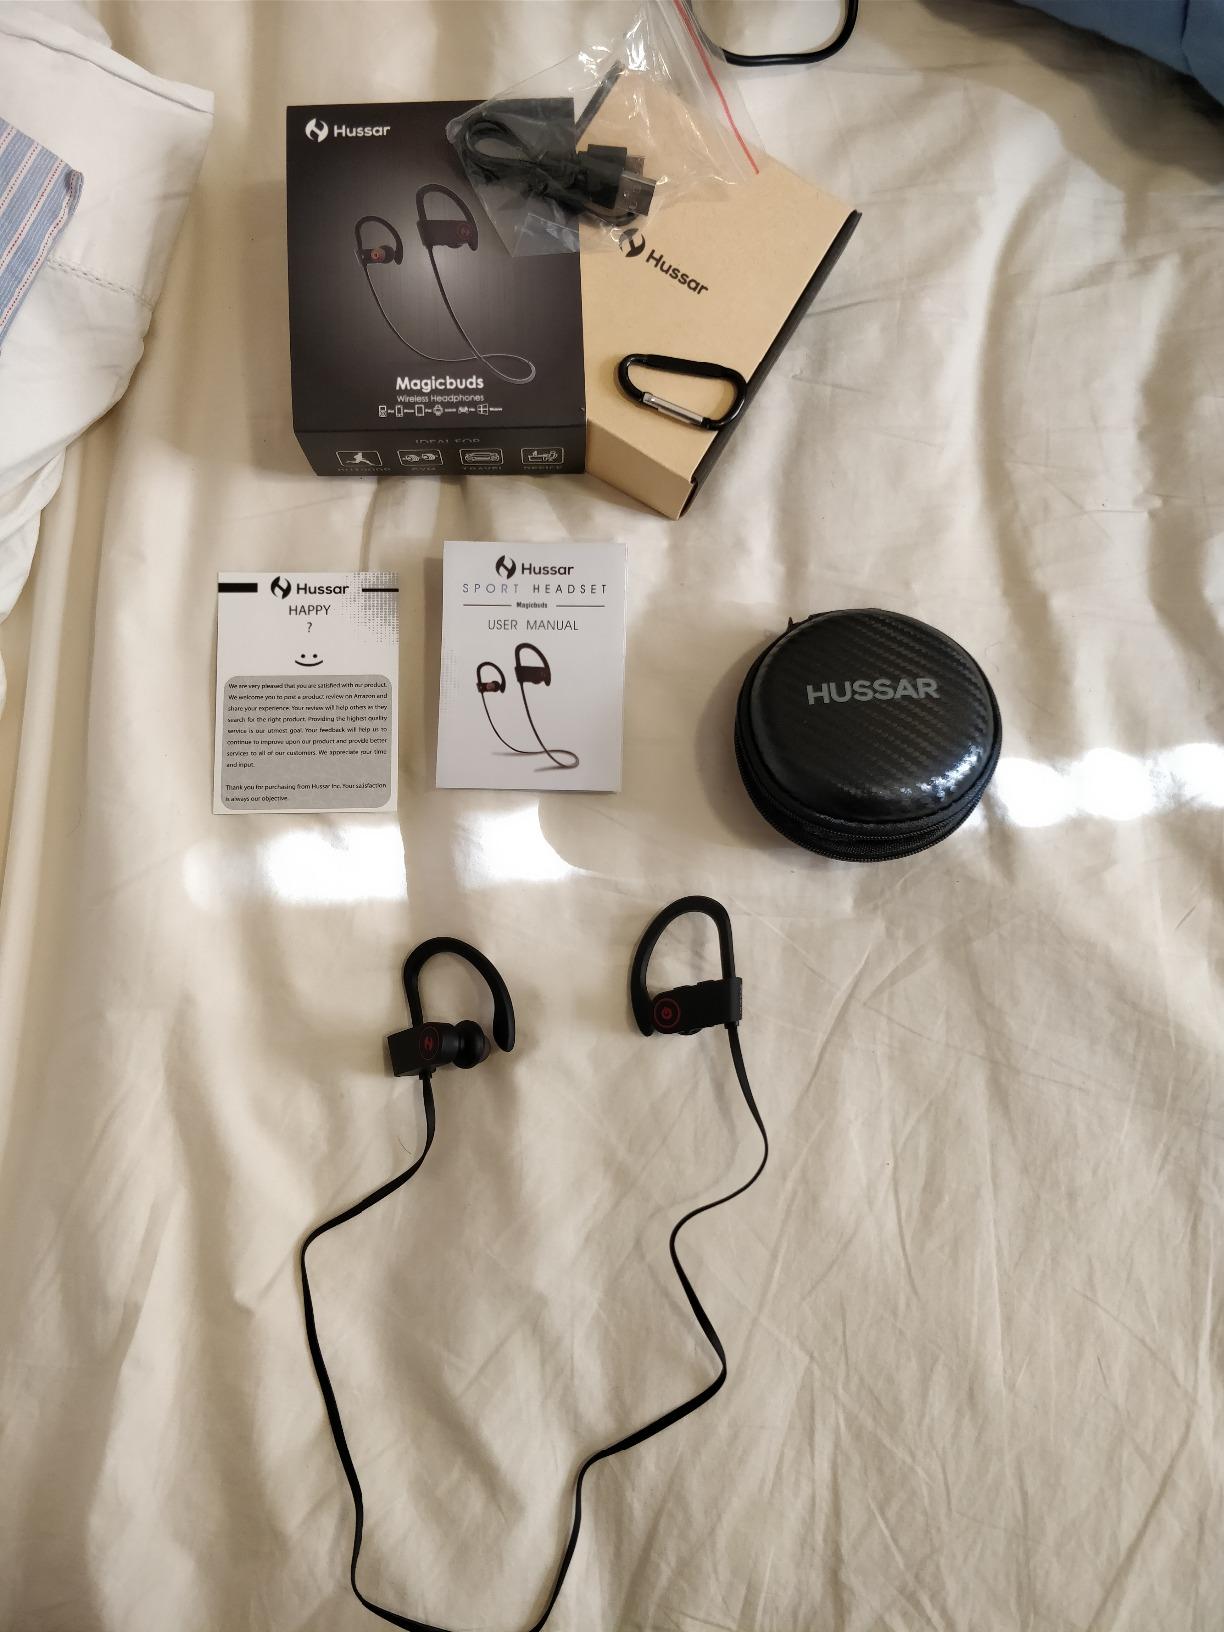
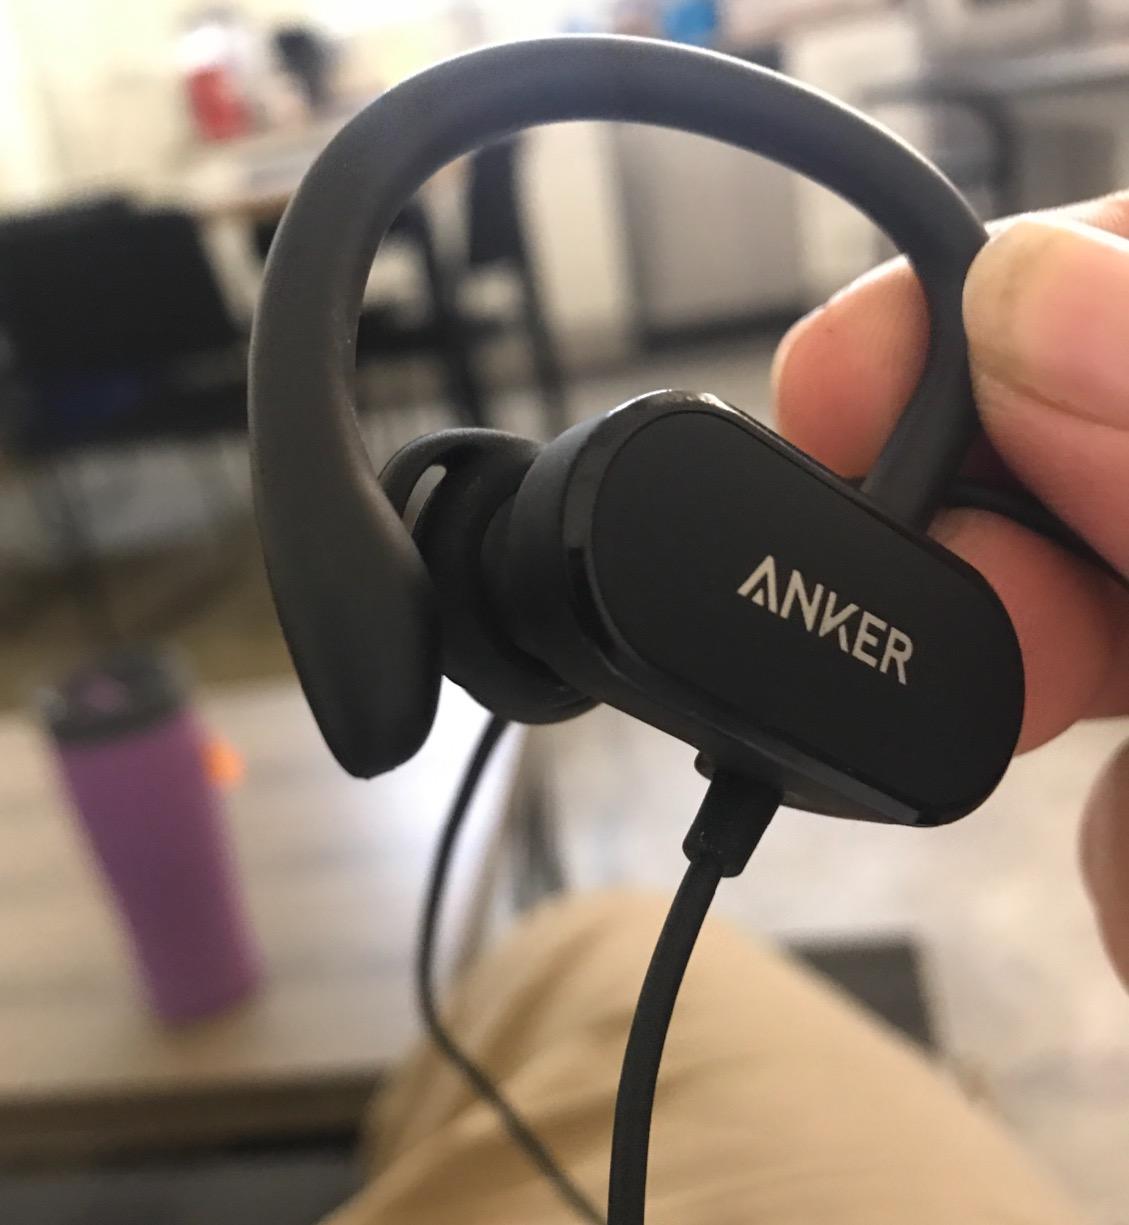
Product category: headphones
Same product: no